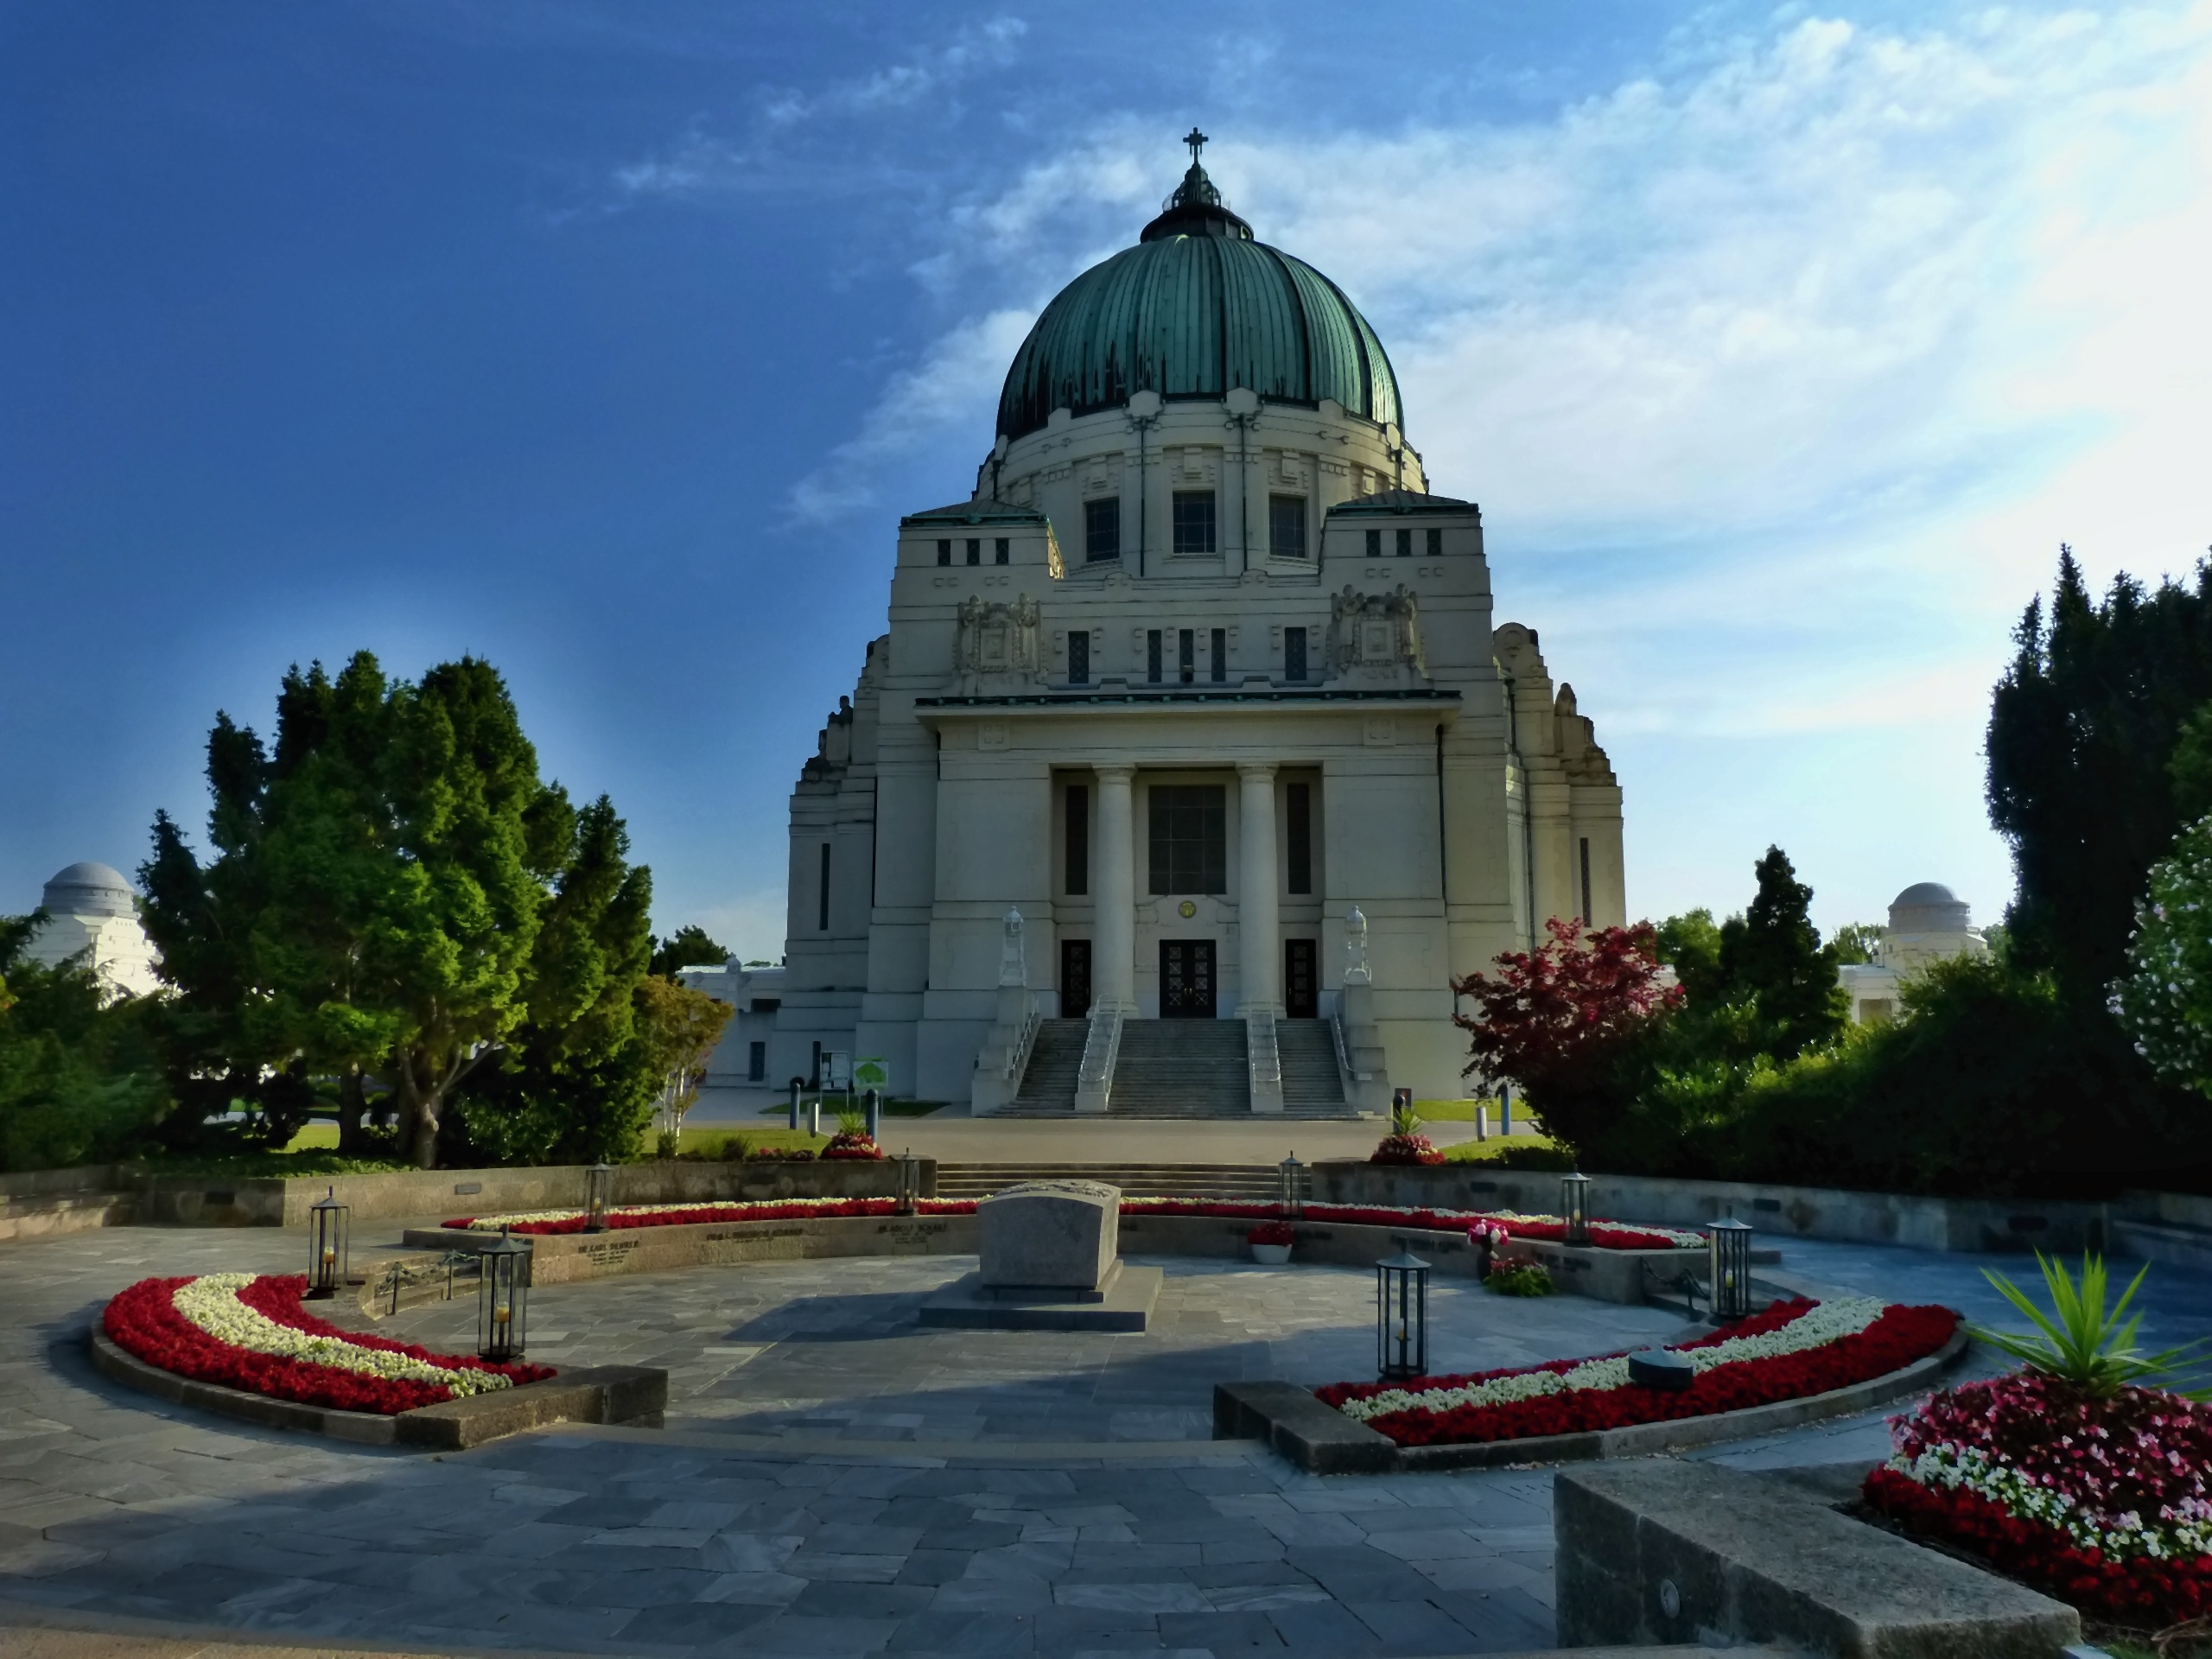
building, palace, monument, plaza, landmark, church, rest, cemetery, tourism, place of worship, memorial, temple, vienna, town square, estate, presidents